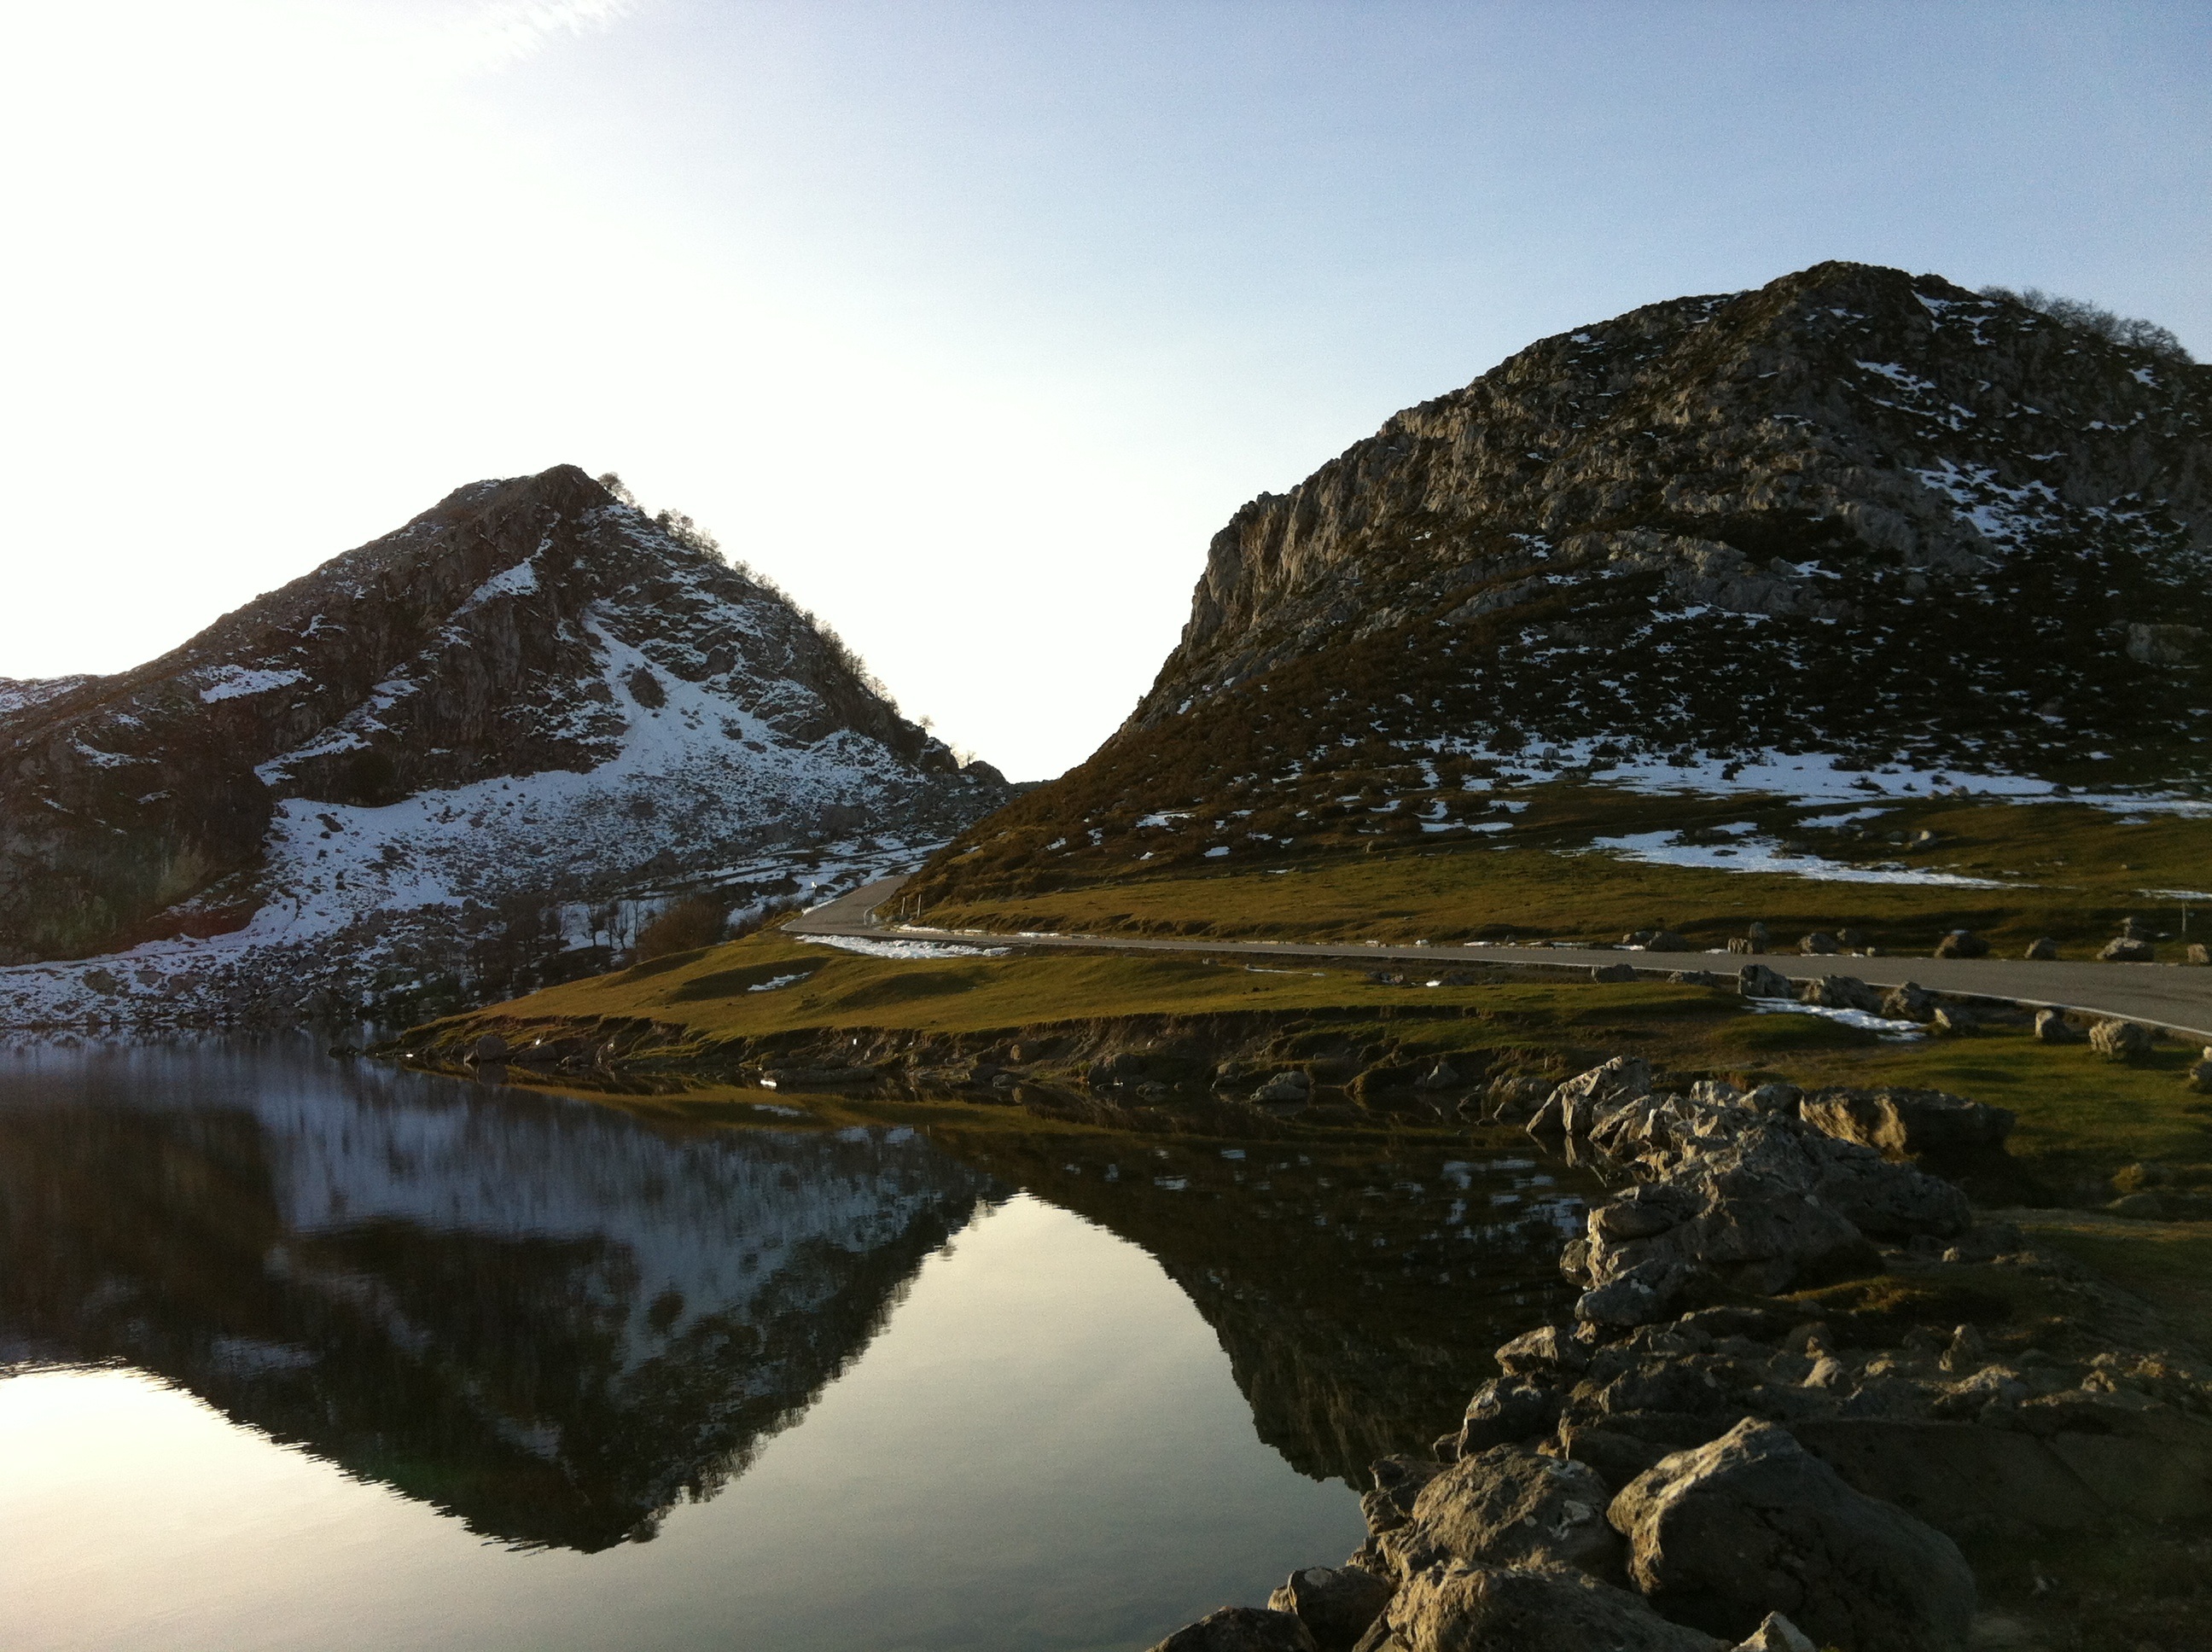
landscape, sea, coast, water, nature, rock, wilderness, mountain, snow, winter, cloud, hill, lake, mountain range, reflection, terrain, ridge, summit, geology, mountains, loch, landform, snowy landscape, mountain nevad, mountainous landforms